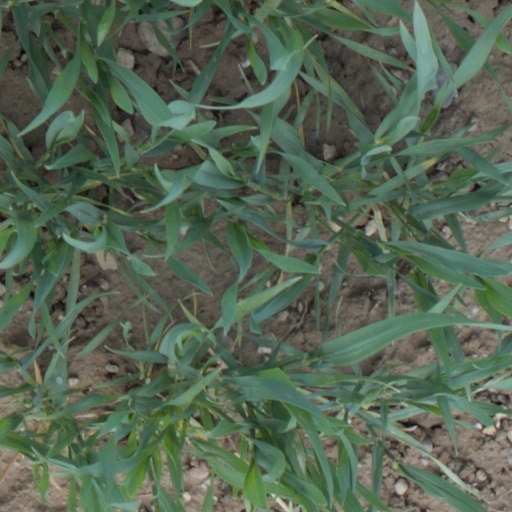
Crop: wheat